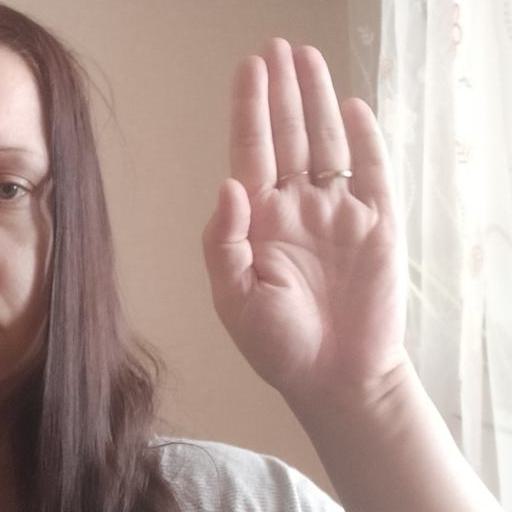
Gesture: stop